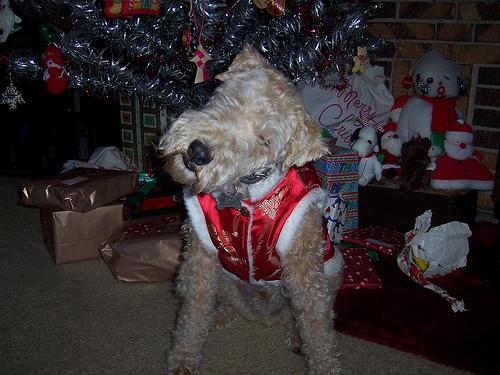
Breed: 216-n000017-Lakeland_terrier